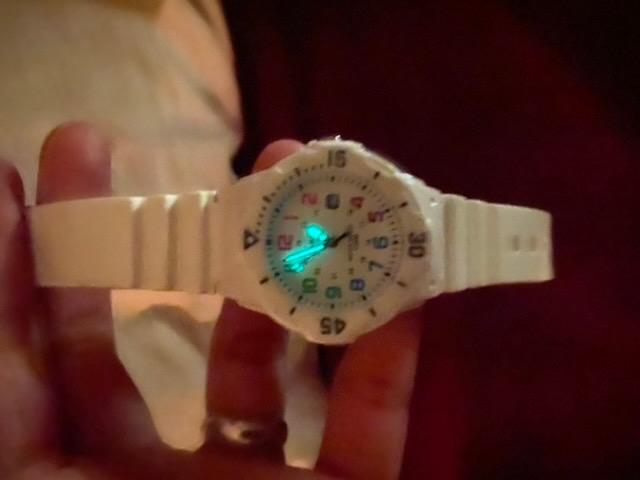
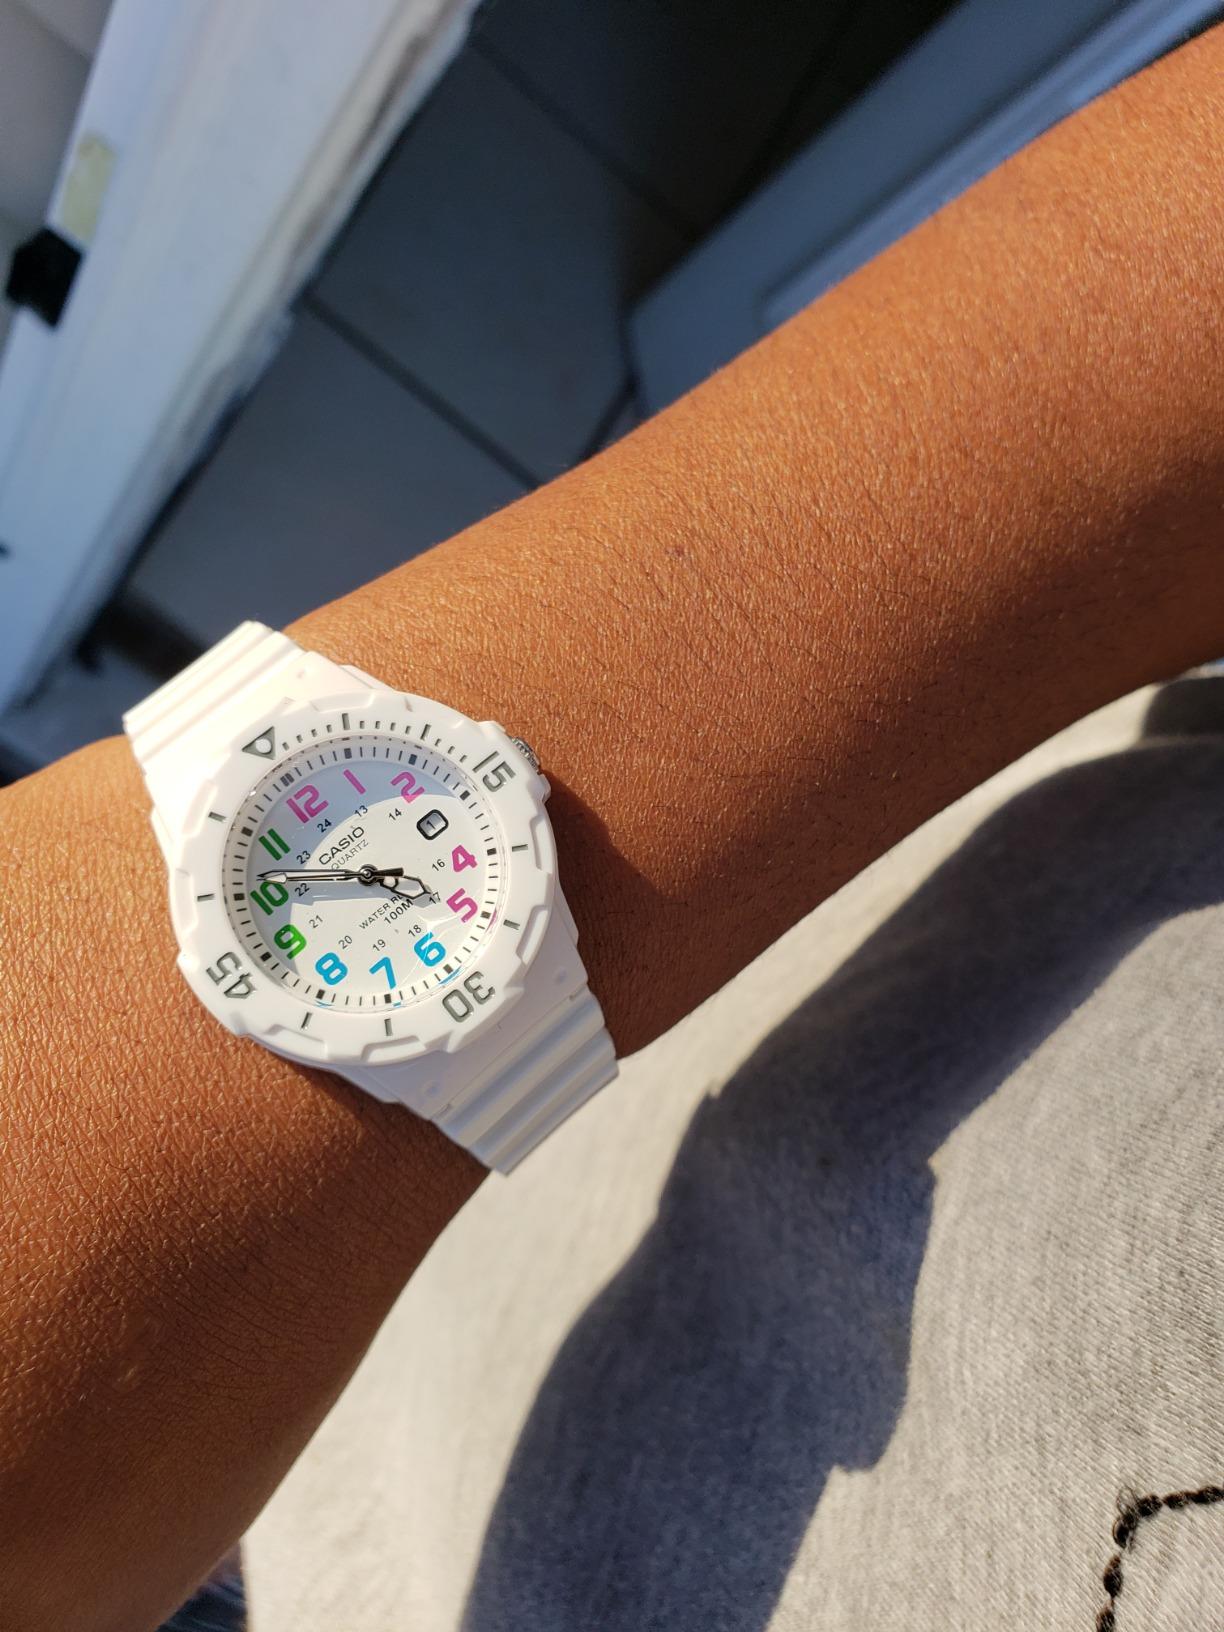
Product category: accessories_watch
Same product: yes